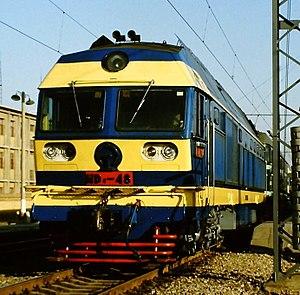
Jacques Cooper est un styliste français né le 23 janvier 1931 à Chantilly.